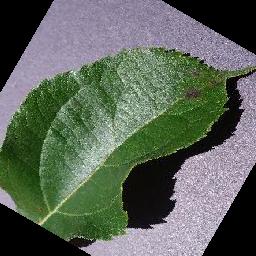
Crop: apple
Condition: scab